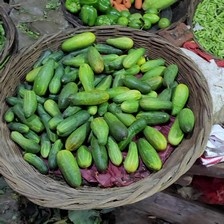
Label: cucumber